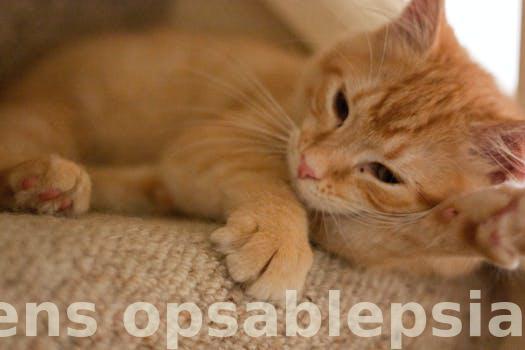
Label: Watermark